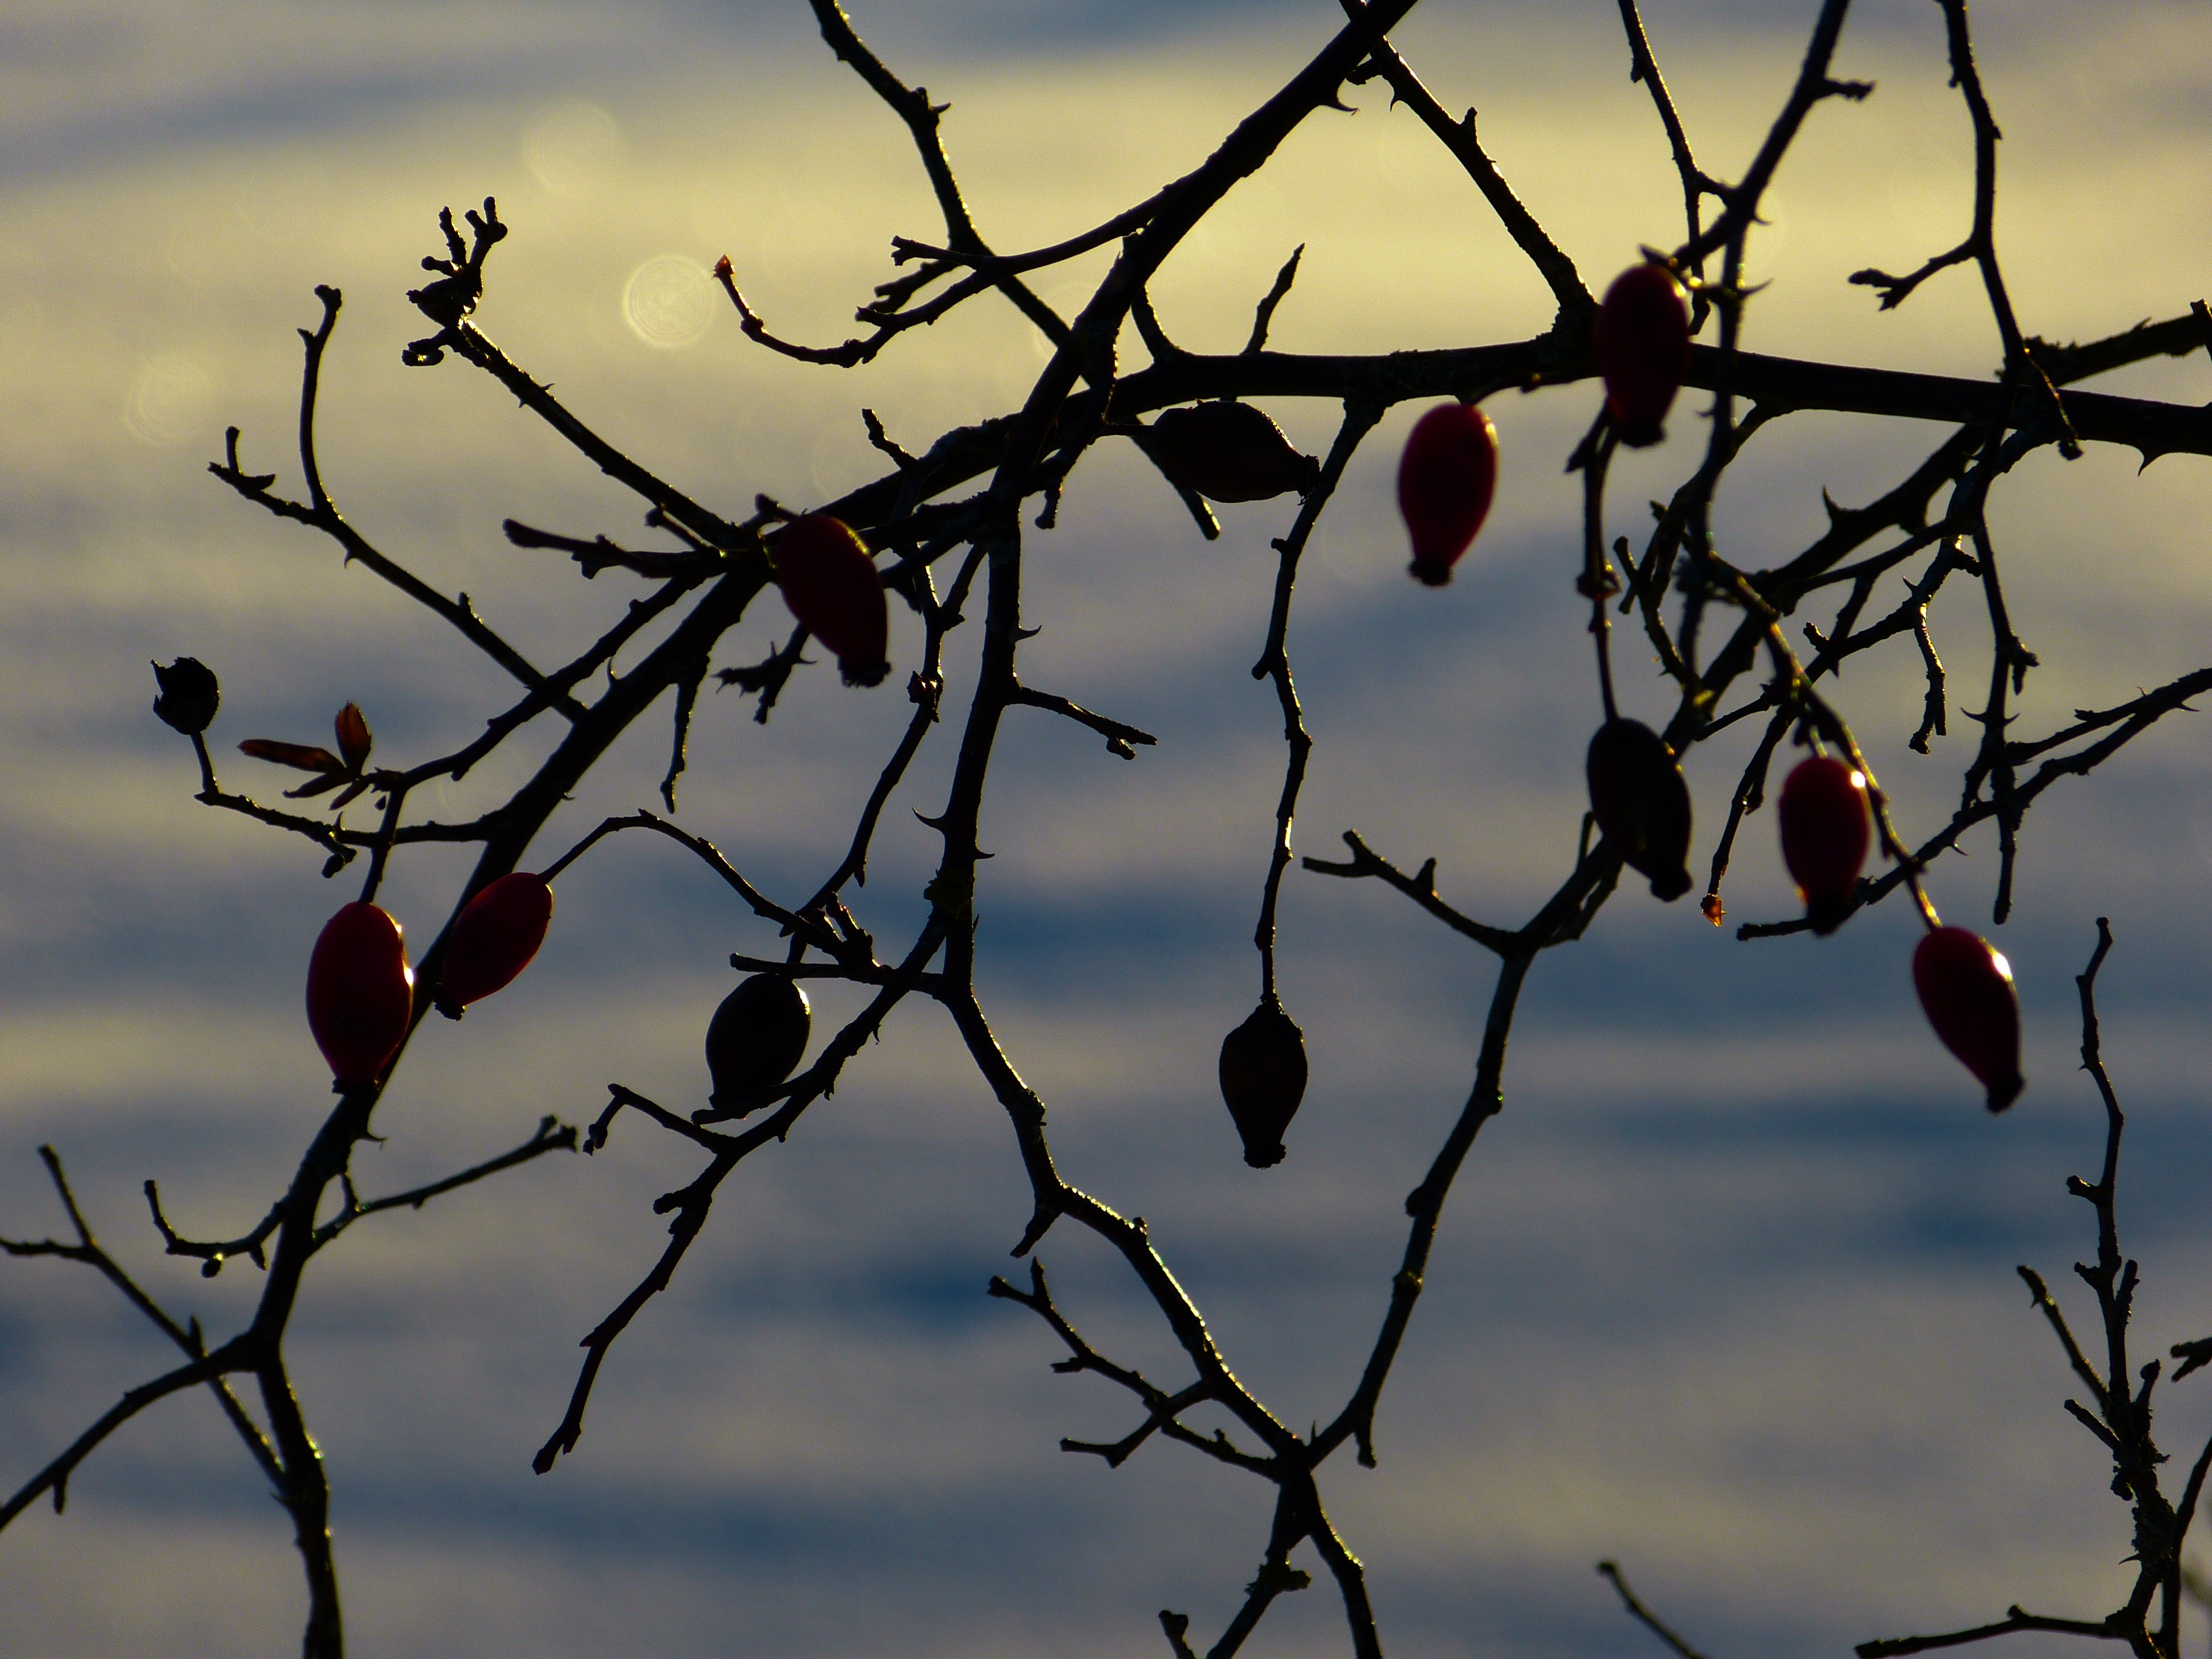
tree, nature, branch, winter, fence, plant, sky, sunset, sunlight, morning, leaf, flower, evening, reflection, autumn, season, twig, mood, gegenlichtaufnahme, back light, rose hip, atmospheric phenomenon, plant stem, woody plant, thorns spines and prickles